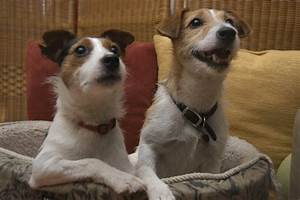
Label: dog